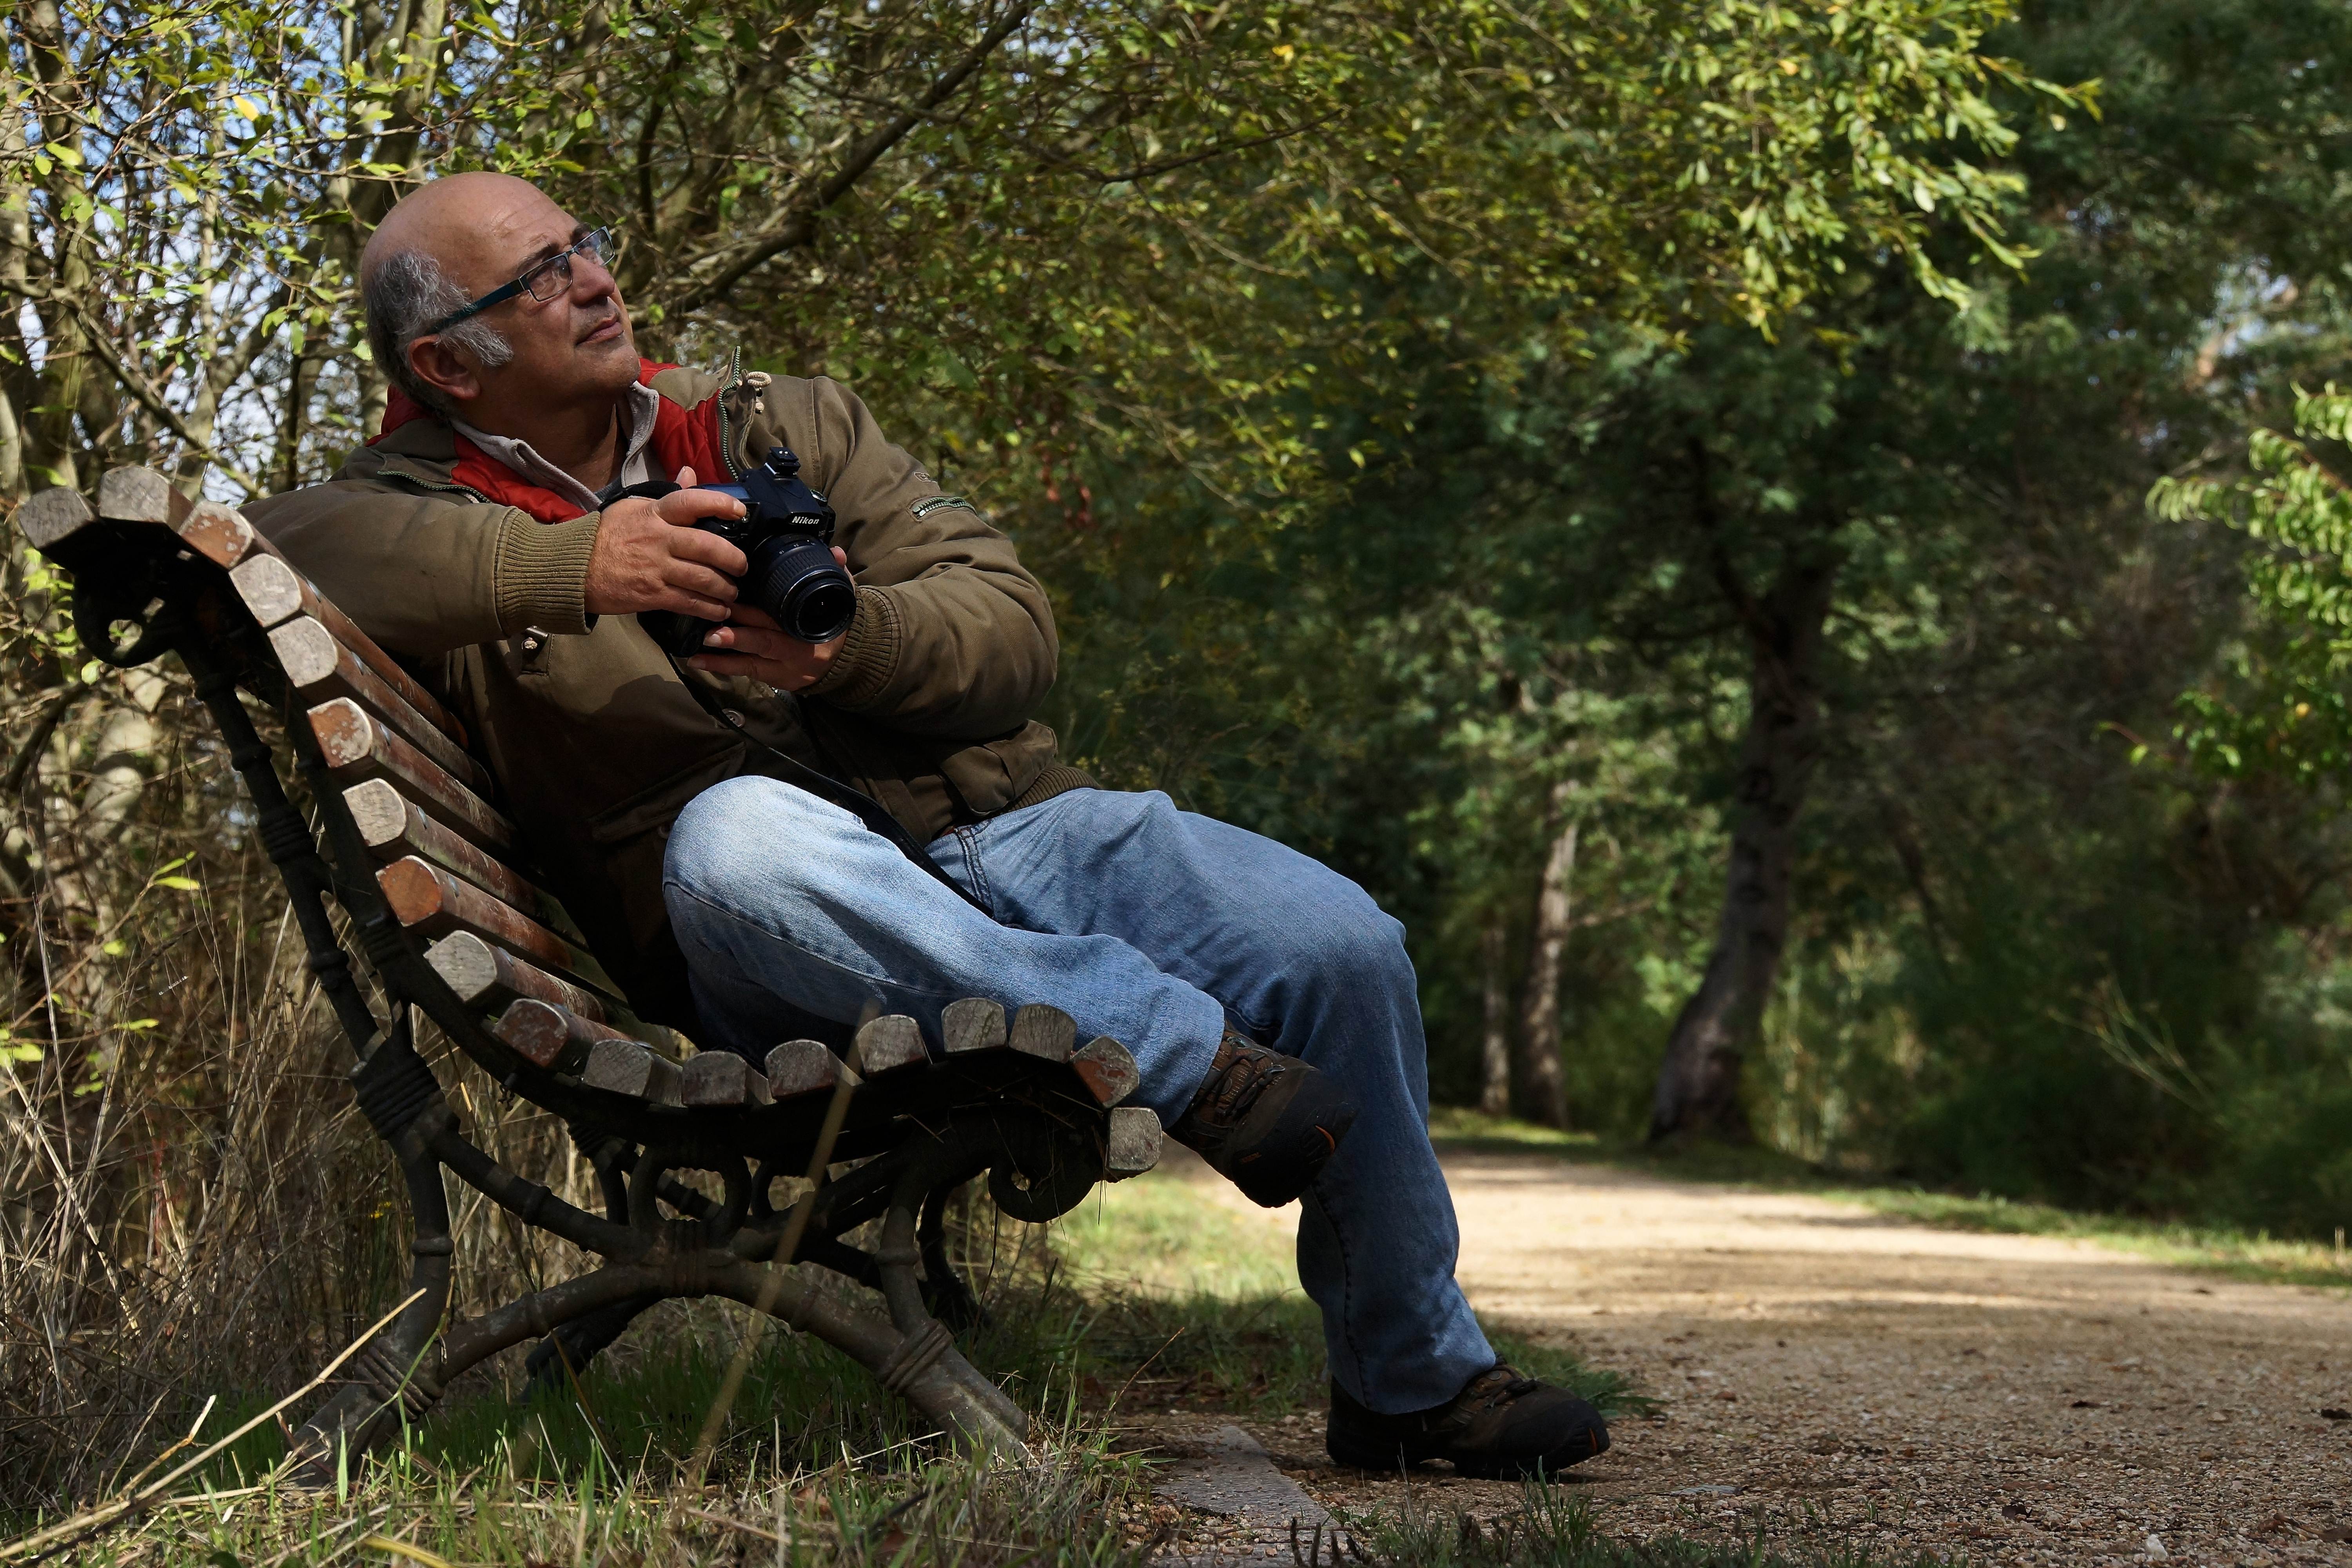
people, photo, sitting, tamron18270mmpzd, tamron18270, a77, g, ggl1, gaby1, xovesphoto, varios, some, sonya77, gphoto, xelodegalicia, 18270, sonya77v, gabrielcoru a, human positions